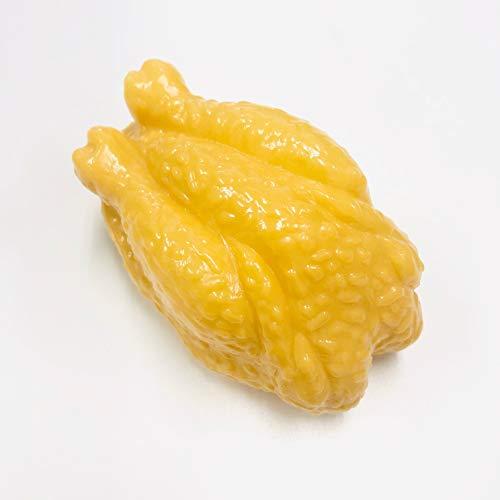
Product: Casdon Electronic Toy Microwave
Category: Home & Kitchen | Kitchen & Dining | Small Appliance Parts & Accessories | Microwave Oven Parts & Accessories
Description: Casdons Electronic Microwave toy is a timeless classic unsurpassed throughout the world.
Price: $24.00
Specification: ProductDimensions:34.5x17.5x20inches|ItemWeight:2.91pounds|ShippingWeight:3.3pounds(Viewshippingratesandpolicies)|DomesticShipping:ItemcanbeshippedwithinU.S.|InternationalShipping:ThisitemcanbeshippedtoselectcountriesoutsideoftheU.S.LearnMore|ASIN:B000296LJS|Itemmodelnumber:492|Manufacturerrecommendedage:36months-8years|Batteries:3AAbatteriesrequired.